Boulton and Park

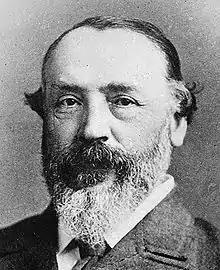
Henry Labouchère, author of the Labouchere Amendment, which made gross indecency a crime in the UK

The historian Harry Cocks states that the interpretation of history of the Boulton and Park arrest and trial "has gone through distinct phases"; the professor of English Simon Joyce, considers that interpretations are consistent in their treatment of Boulton and Park as men. Cocks identifies the following themes: the lawyer William Roughhead thought the relationship to be largely innocent and sprang from the sentimental romanticism that the Victorians adopted; the barrister H. Montgomery Hyde wrote that Boulton and Park were homosexuals who were not imprisoned because there was insufficient evidence presented in court. Weeks and Alan Sinfield, the gender studies academic, argue that the court ignored the possibility of homosexuality, which meant a conviction was not possible. Cocks considers that both Upchurch and Bartlett write that the courts demonstrated "wilful ignorance" that refuted the possibility that there was a homosexual element in society. Senelick identifies and studies Boulton and Park in relation to stage drag artistes.